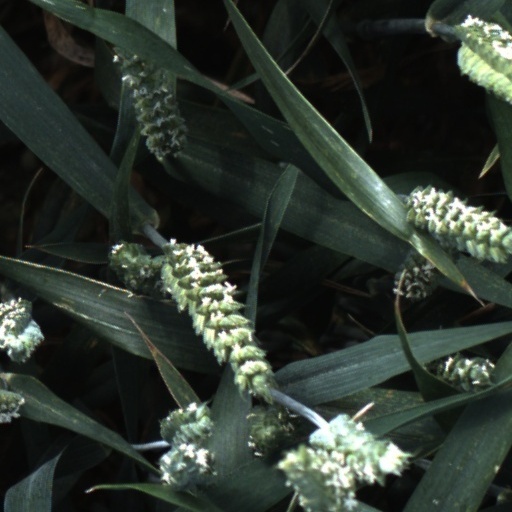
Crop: wheat